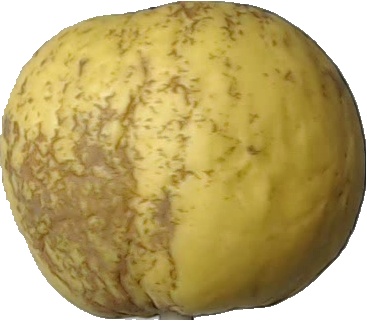
Label: apple_golden_1